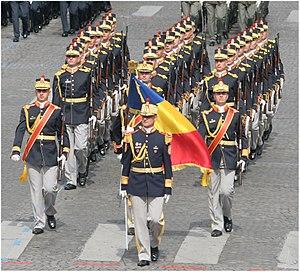
détachement du 30e Régiment de la garde et du protocole ""Michel le Brave"" au cours du défilé du 14 juillet 2007 sur les Champs Elysées à Paris"